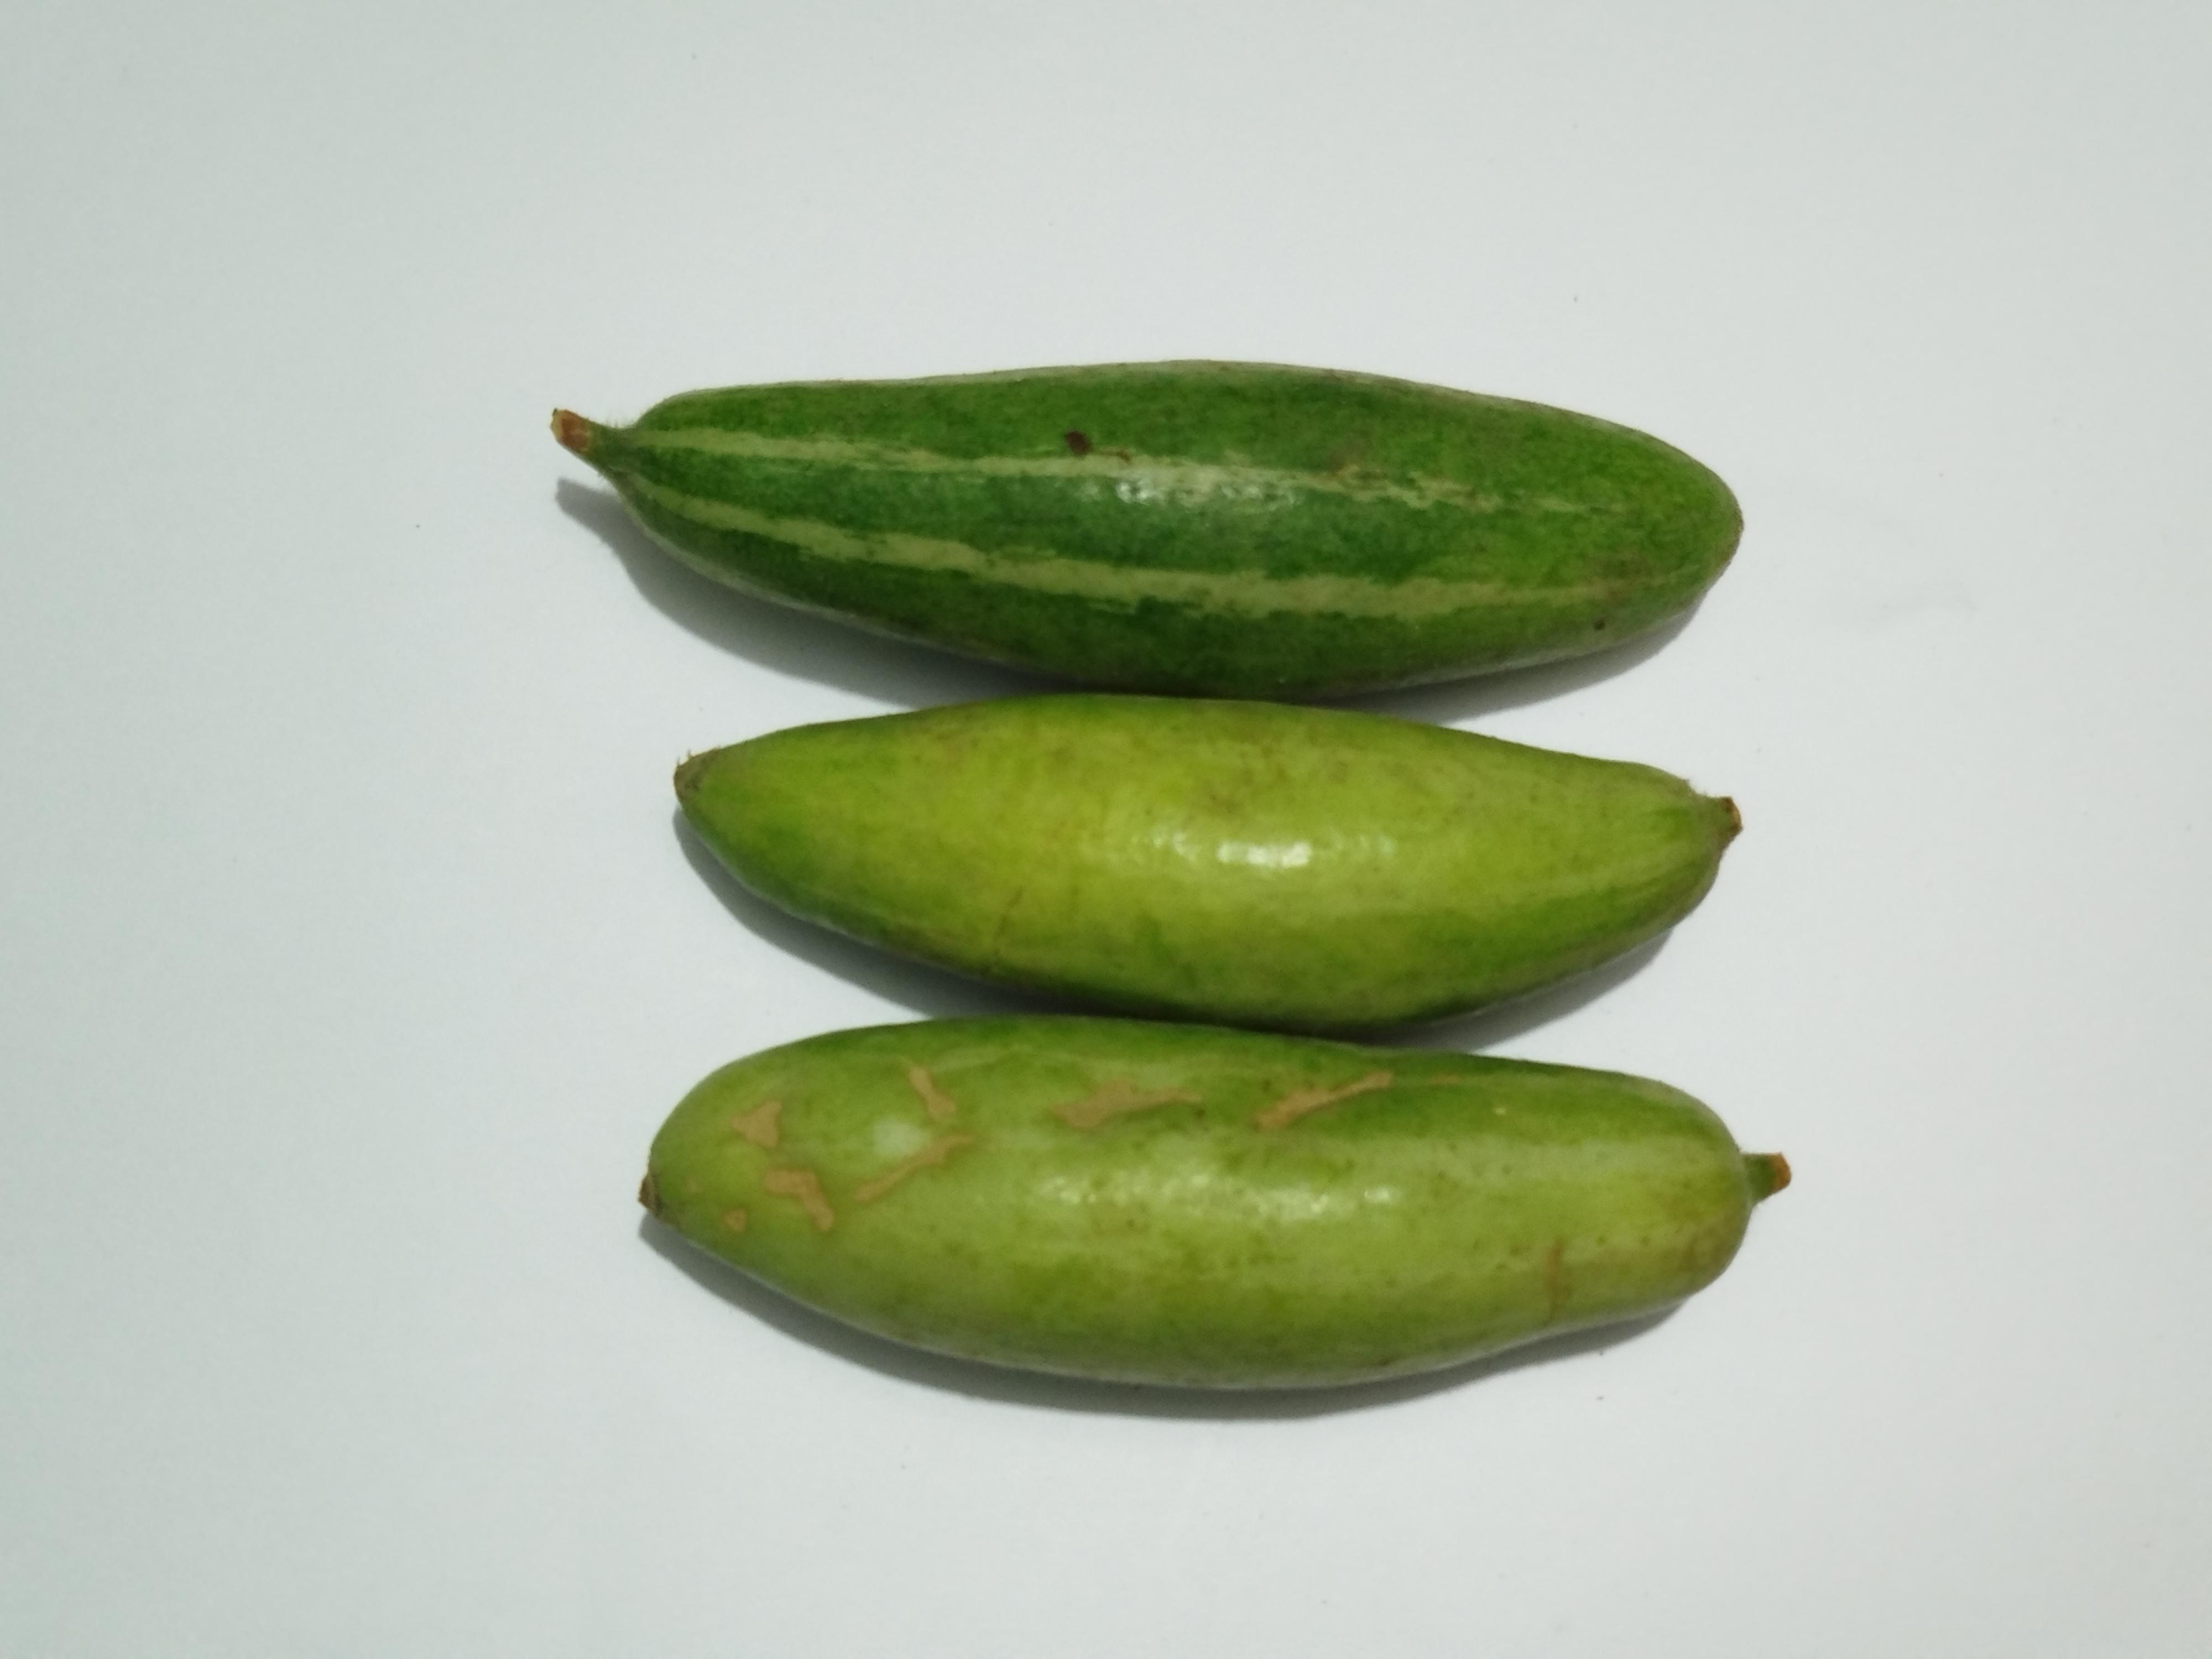
Label: Pointed gourd